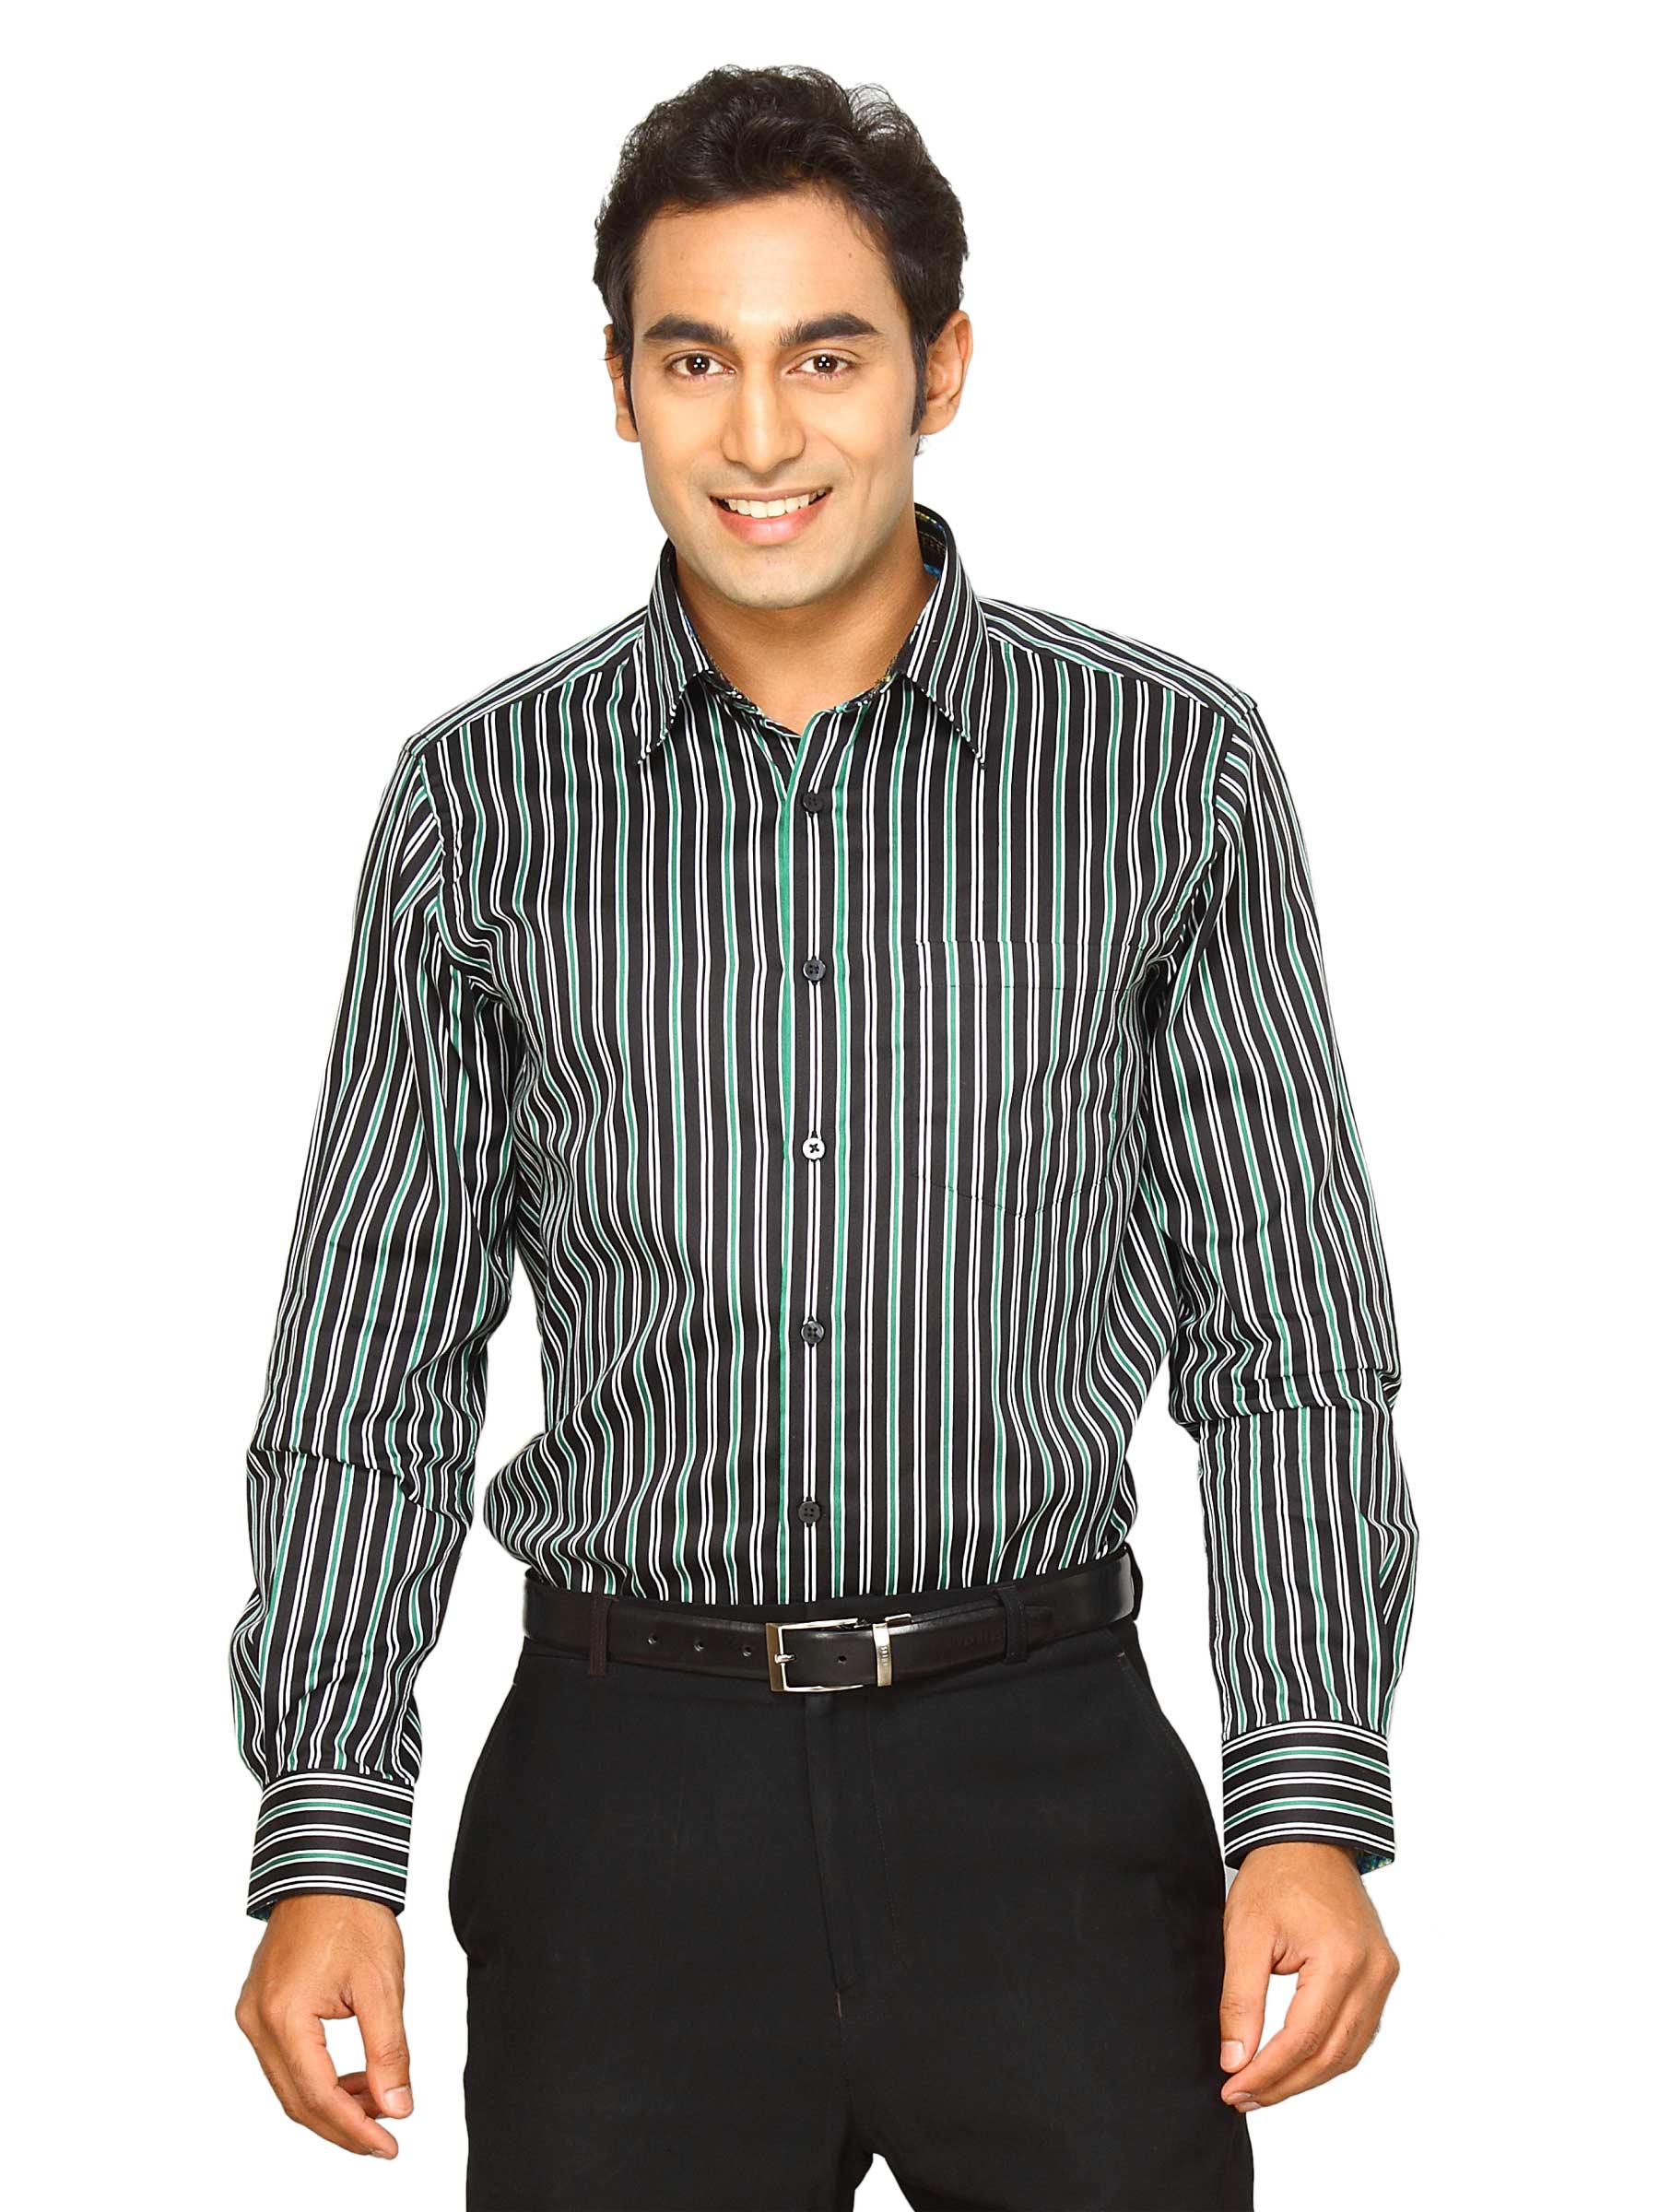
Indigo Nation Men Hot Stepper Black Shirts
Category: Apparel / Topwear / Shirts
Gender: Men
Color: Black
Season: Fall 2011
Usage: Casual